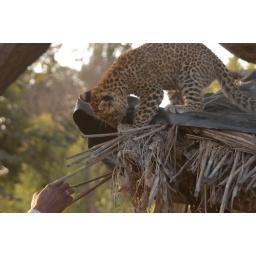
Leopard cub under the care of the forest department who rescuded it after it was injured